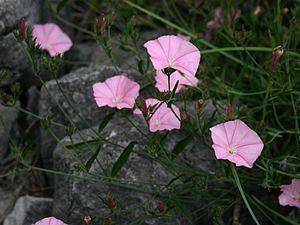
Convolvulus cantabrica, connu communément sous les noms de liseron de Biscaye ou de liseron des Cantabriques, est une plante vivace à fleurs de la famille des Convolvulaceae.